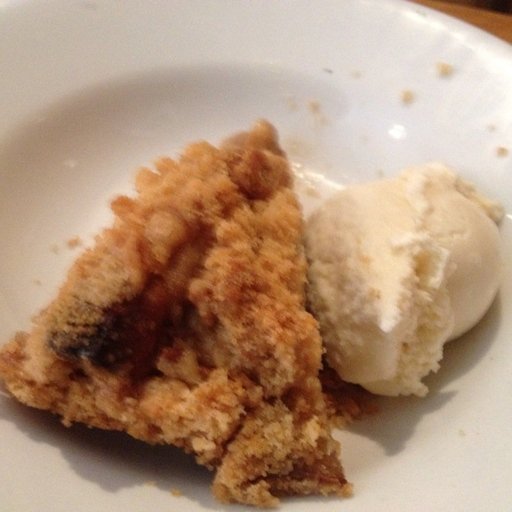
Label: apple_pie